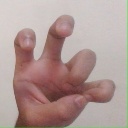
अक्षर: छ